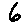
Label: 6